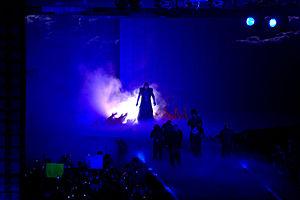
La vingt-neuvième édition de WrestleMania est une manifestation de catch professionnel télédiffusée et visible